Cheilosia bergenstammi

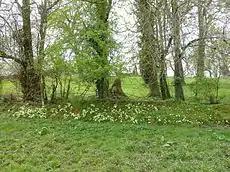
Habitat.Ireland.

Habitat:open, grassy areas in coniferous and deciduous forest, eutrophic dune grassland; unimproved alpine pasture (the normal larval food-plant of "Senecio jacobaea", is systematically removed from grassland grazed by cows and horses), edges of clearings, tracks and fields. Flowers visited include "Allium", "Caltha", "Geranium", "Hieracium", "Primula", "Ranunculus", "Senecio", "Taraxacum", umbellifers. The flight period is April to June and middle July to September.